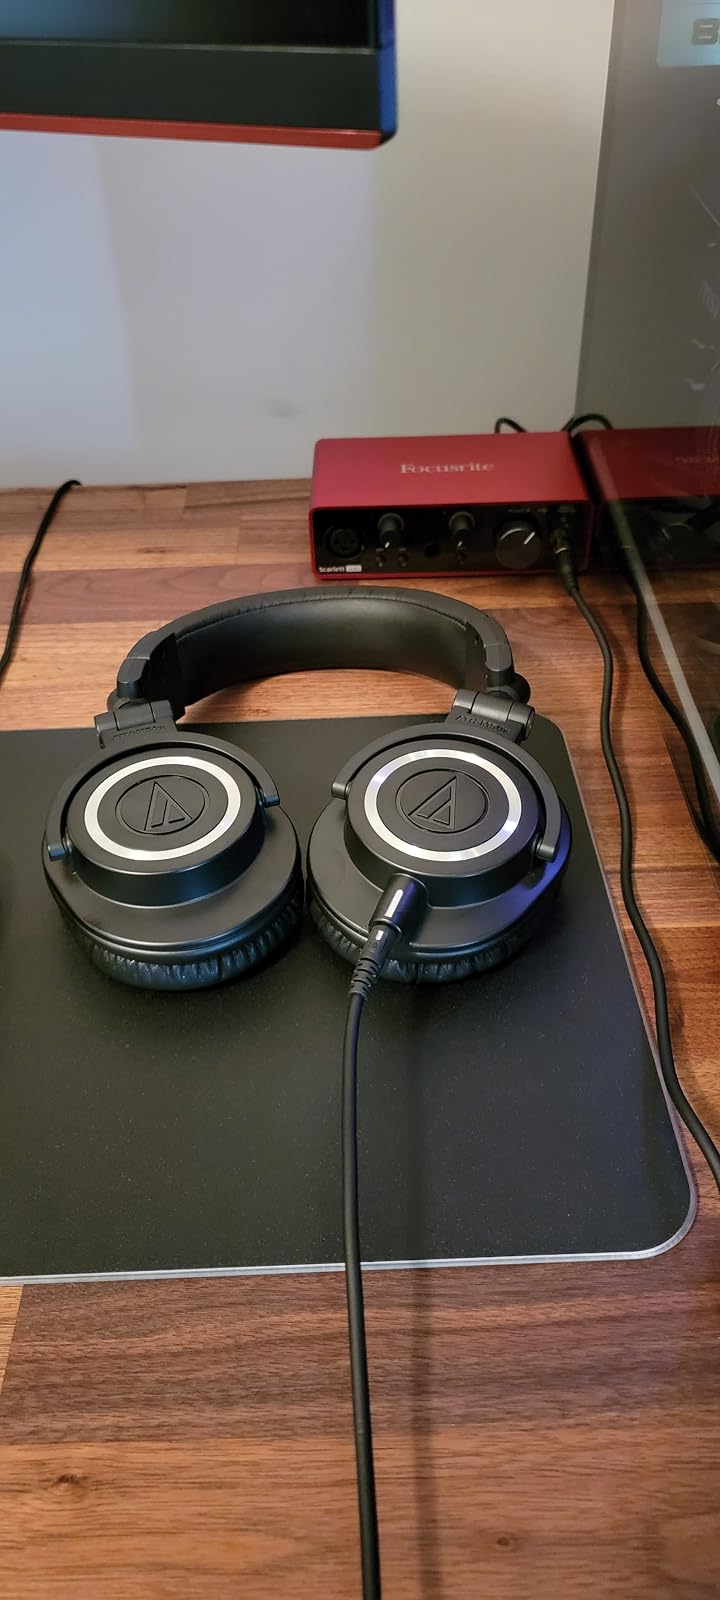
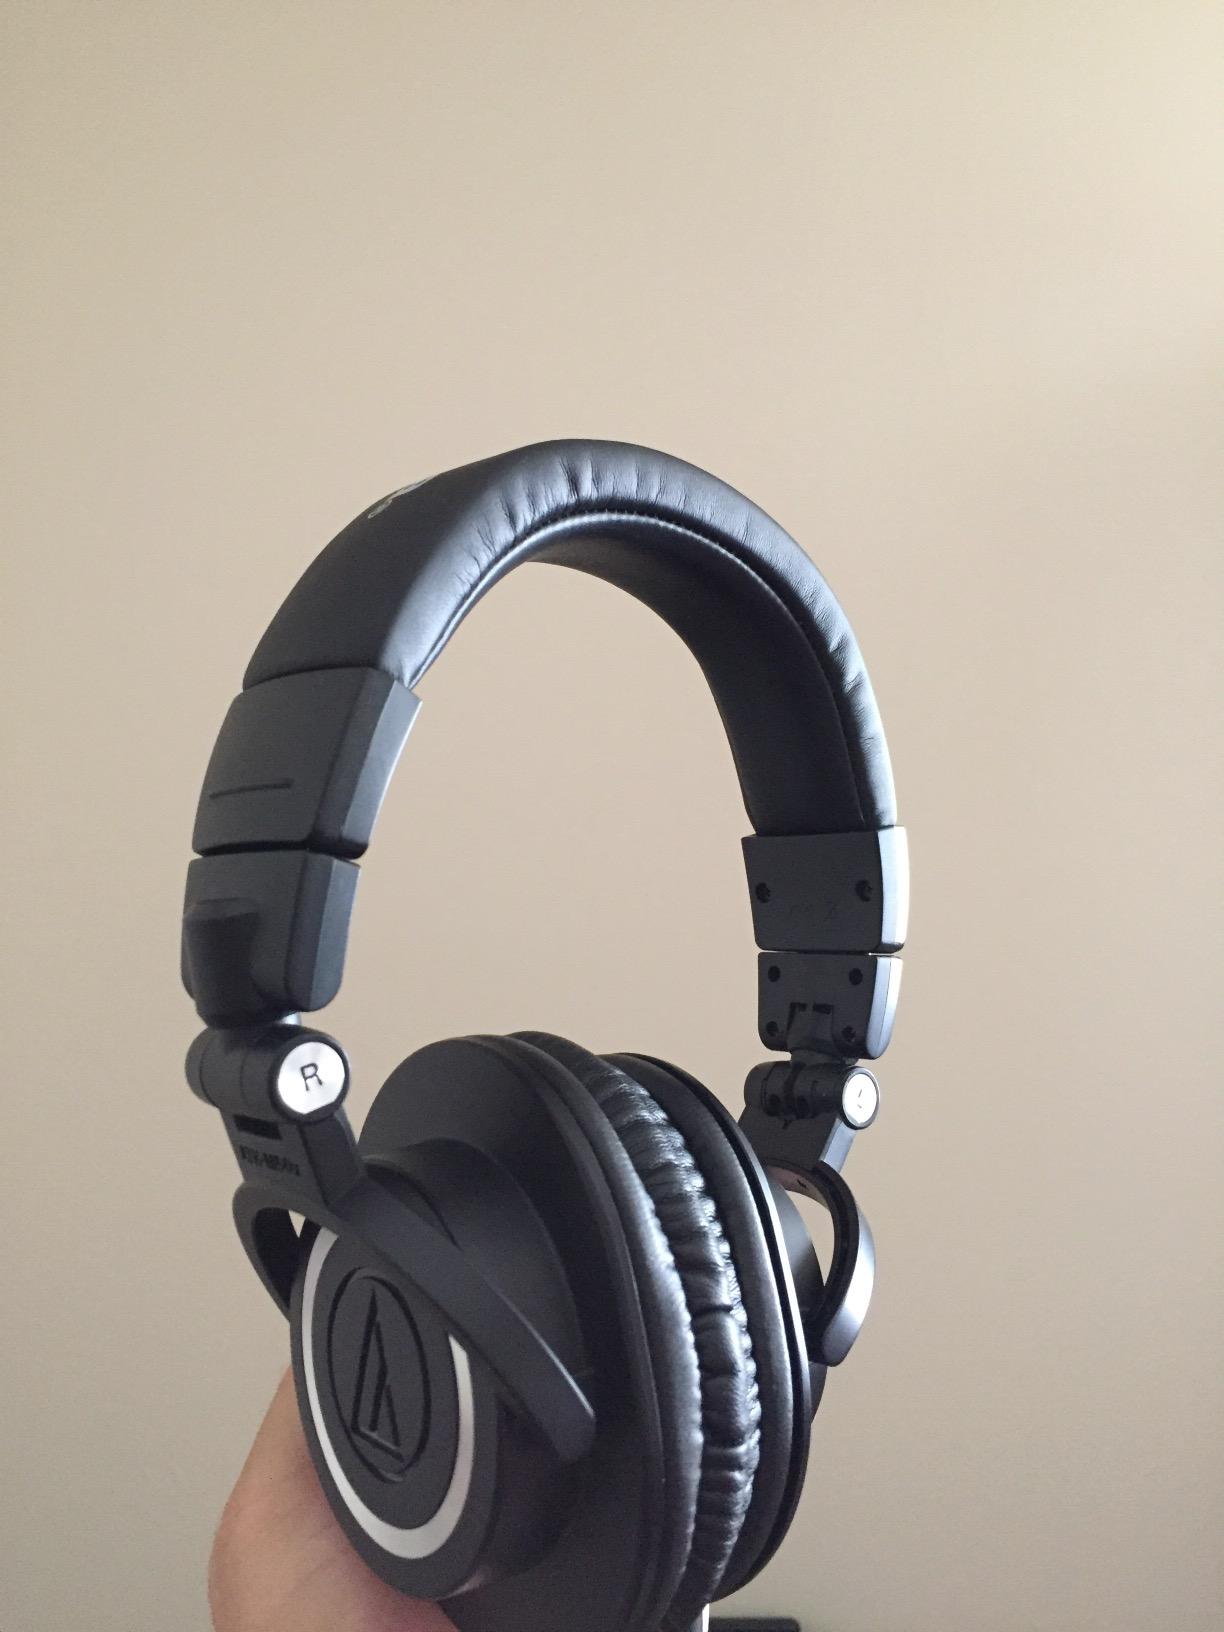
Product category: headphones
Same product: yes